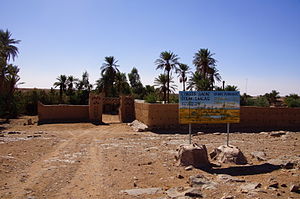
Iriqui Nationalpark
L’Oasis sacrée d’oum Lâalag i  Iriqui Nationalpark
Iriqui National Park er en nationalpark i Marokko og har et areal på 123.000 ha og blev oprettet i 1994.